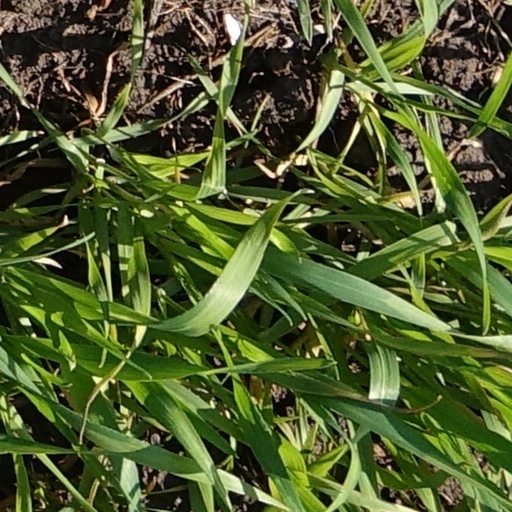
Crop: wheat